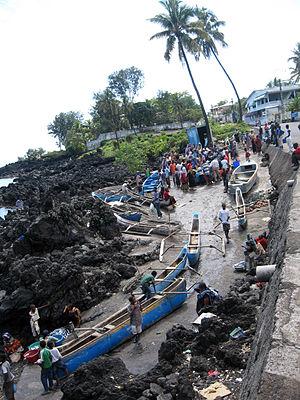
Retour de pêche à la Grande Comore
L’indice de développement humain place l'Union des Comores à la 132ᵉ place sur 177 pays en 2006. Le revenu par habitant est estimé à 465 dollars en 2005. Il est légèrement inférieur à la moyenne pour l’Afrique subsaharienne. En 2005, 60 % de la population vit dans la pauvreté.
Les Comores, en forme longue l'union des Comores, est une république fédérale d'Afrique australe située dans le nord du canal du Mozambique, un espace maritime de l'océan Indien.